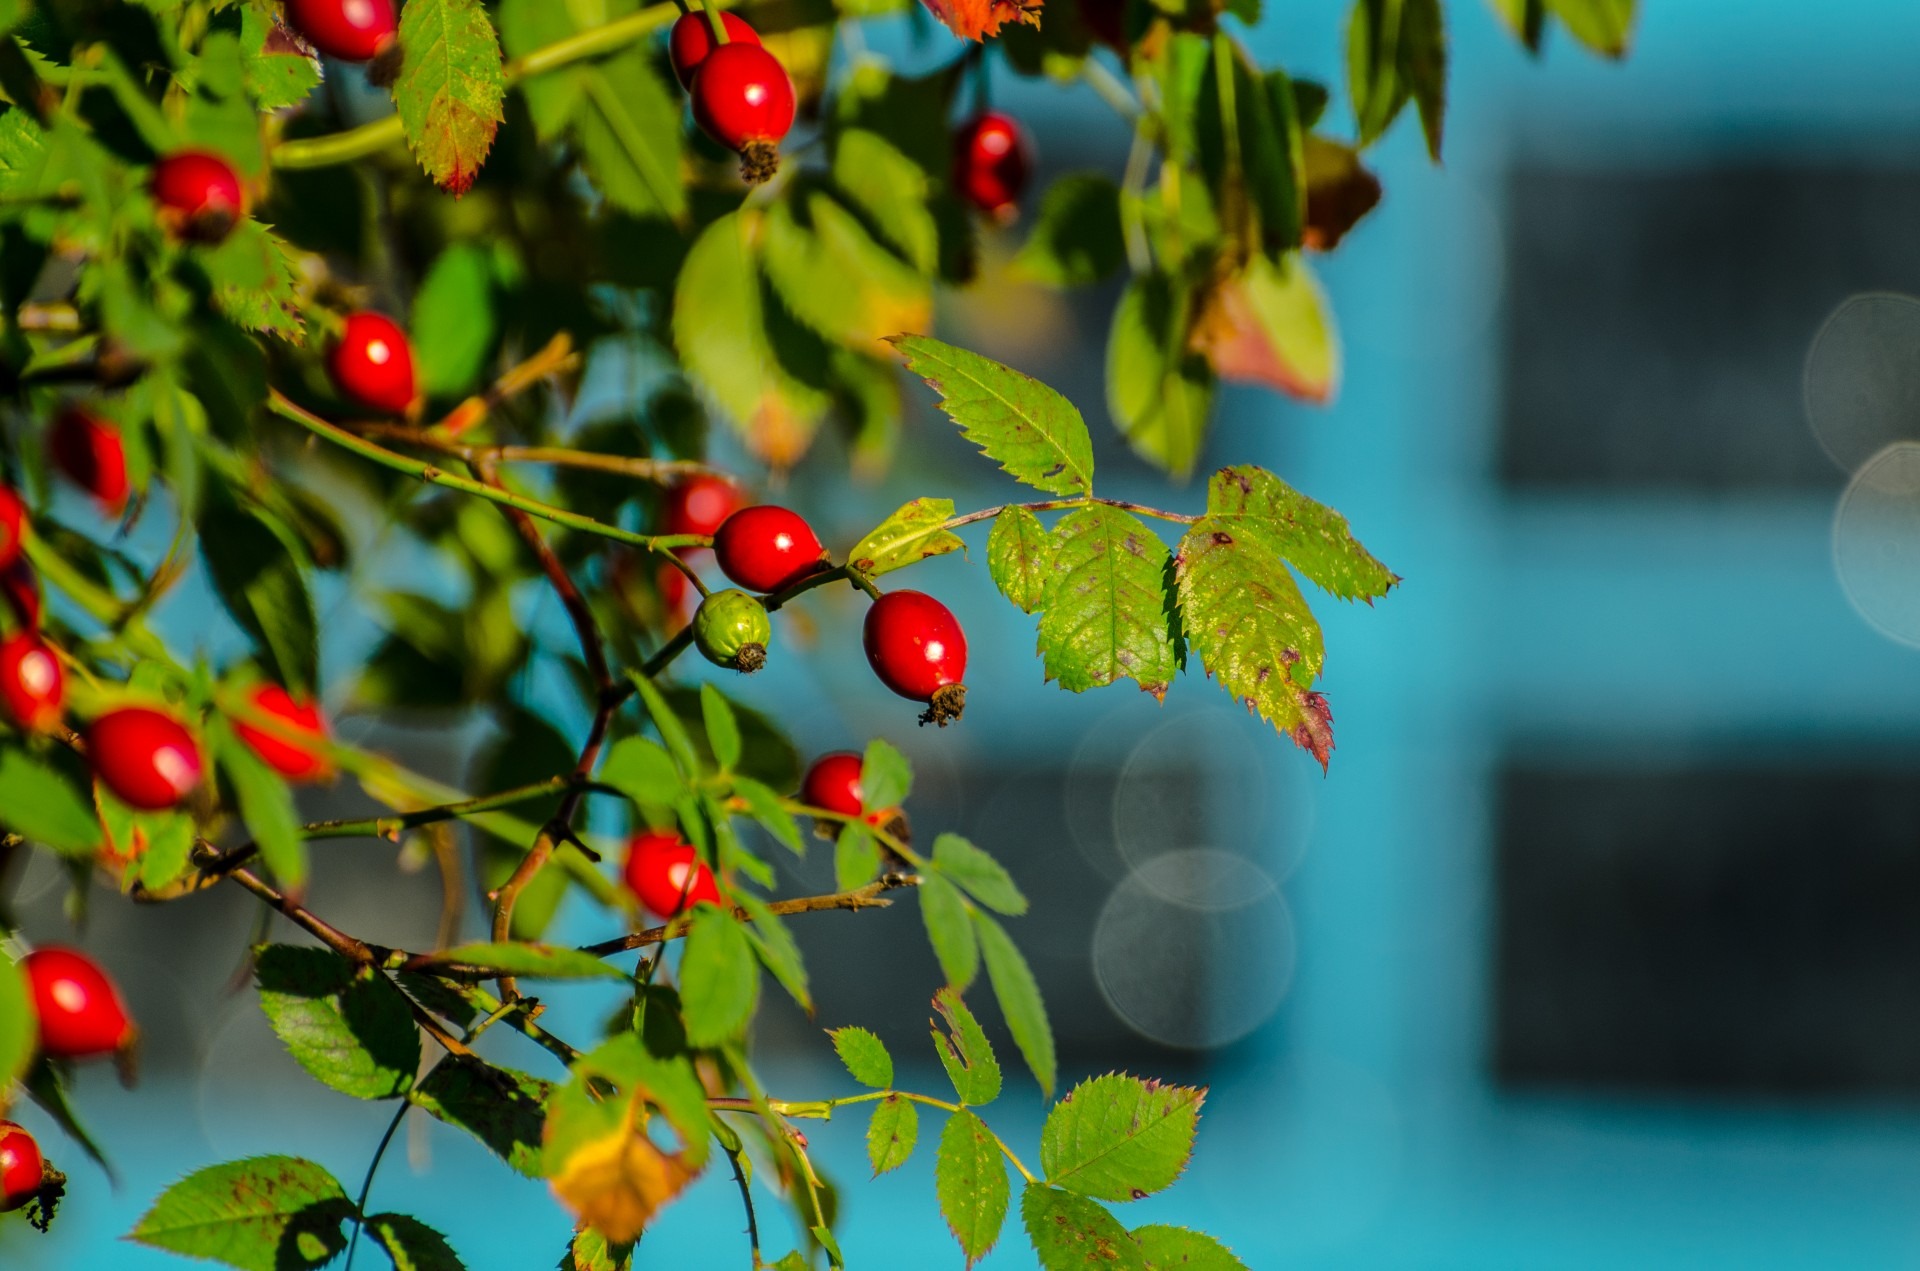
tree, nature, branch, plant, fruit, sunlight, leaf, fall, flower, thorn, wild, rose, food, green, red, produce, color, autumn, giving, healthy, flora, syrup, season, close up, shrub, rowan, hedge, hip, rose hip, macro photography, hedgerow, flowering plant, goodness, land plant